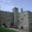
Label: castle